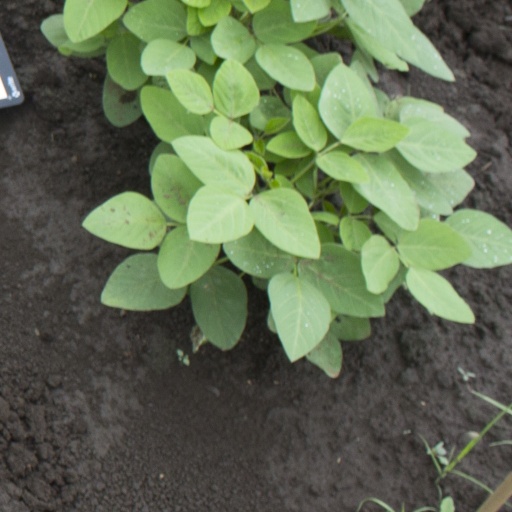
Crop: soybean